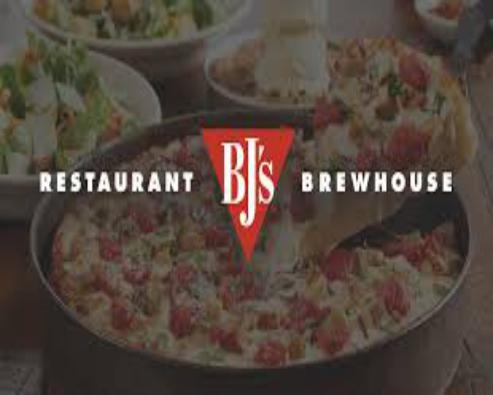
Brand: BJ's Restaurant
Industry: Others